Abbeygreen Church

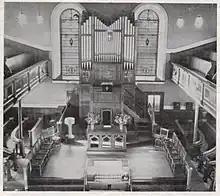
Photograph of the interior of Abbeygreen Church after renovations in 1955. Showing re-arrangement of the chancel area and the position of the organ keyboard after the move.

The Relief Church, of which the Cordiner Church in Lesmahagow was part, joined the United Secession Church in 1847 as part of the formation of the United Presbyterian Church. Then, in 1900, the United Presbyterian Church joined with a majority of the Free Church of Scotland (1843-1900) to form the United Free Church of Scotland. At this event, Abbeygreen and the Cordiner Church found themselves in the same church denomination, while remaining separate congregations. Then, in 1929, Abbegreen Church and the Cordiner Church followed the majority of the United Free Church of Scotland into the Church of Scotland at the union of the United Free Church of Scotland with the Church of Scotland. The individual congregations respectively became the charges of Lesmahagow-Abbeygreen and Lesmahagow-Cordiner Church along with Lesmahagow Old Parish Church. Three churches of the same denomination in one village.